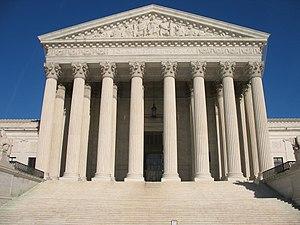
La Cour suprême des États-Unis. Washington D.C., États-Unis. Norsk bokmål: Høyesterett i USA. Washington, D.C.